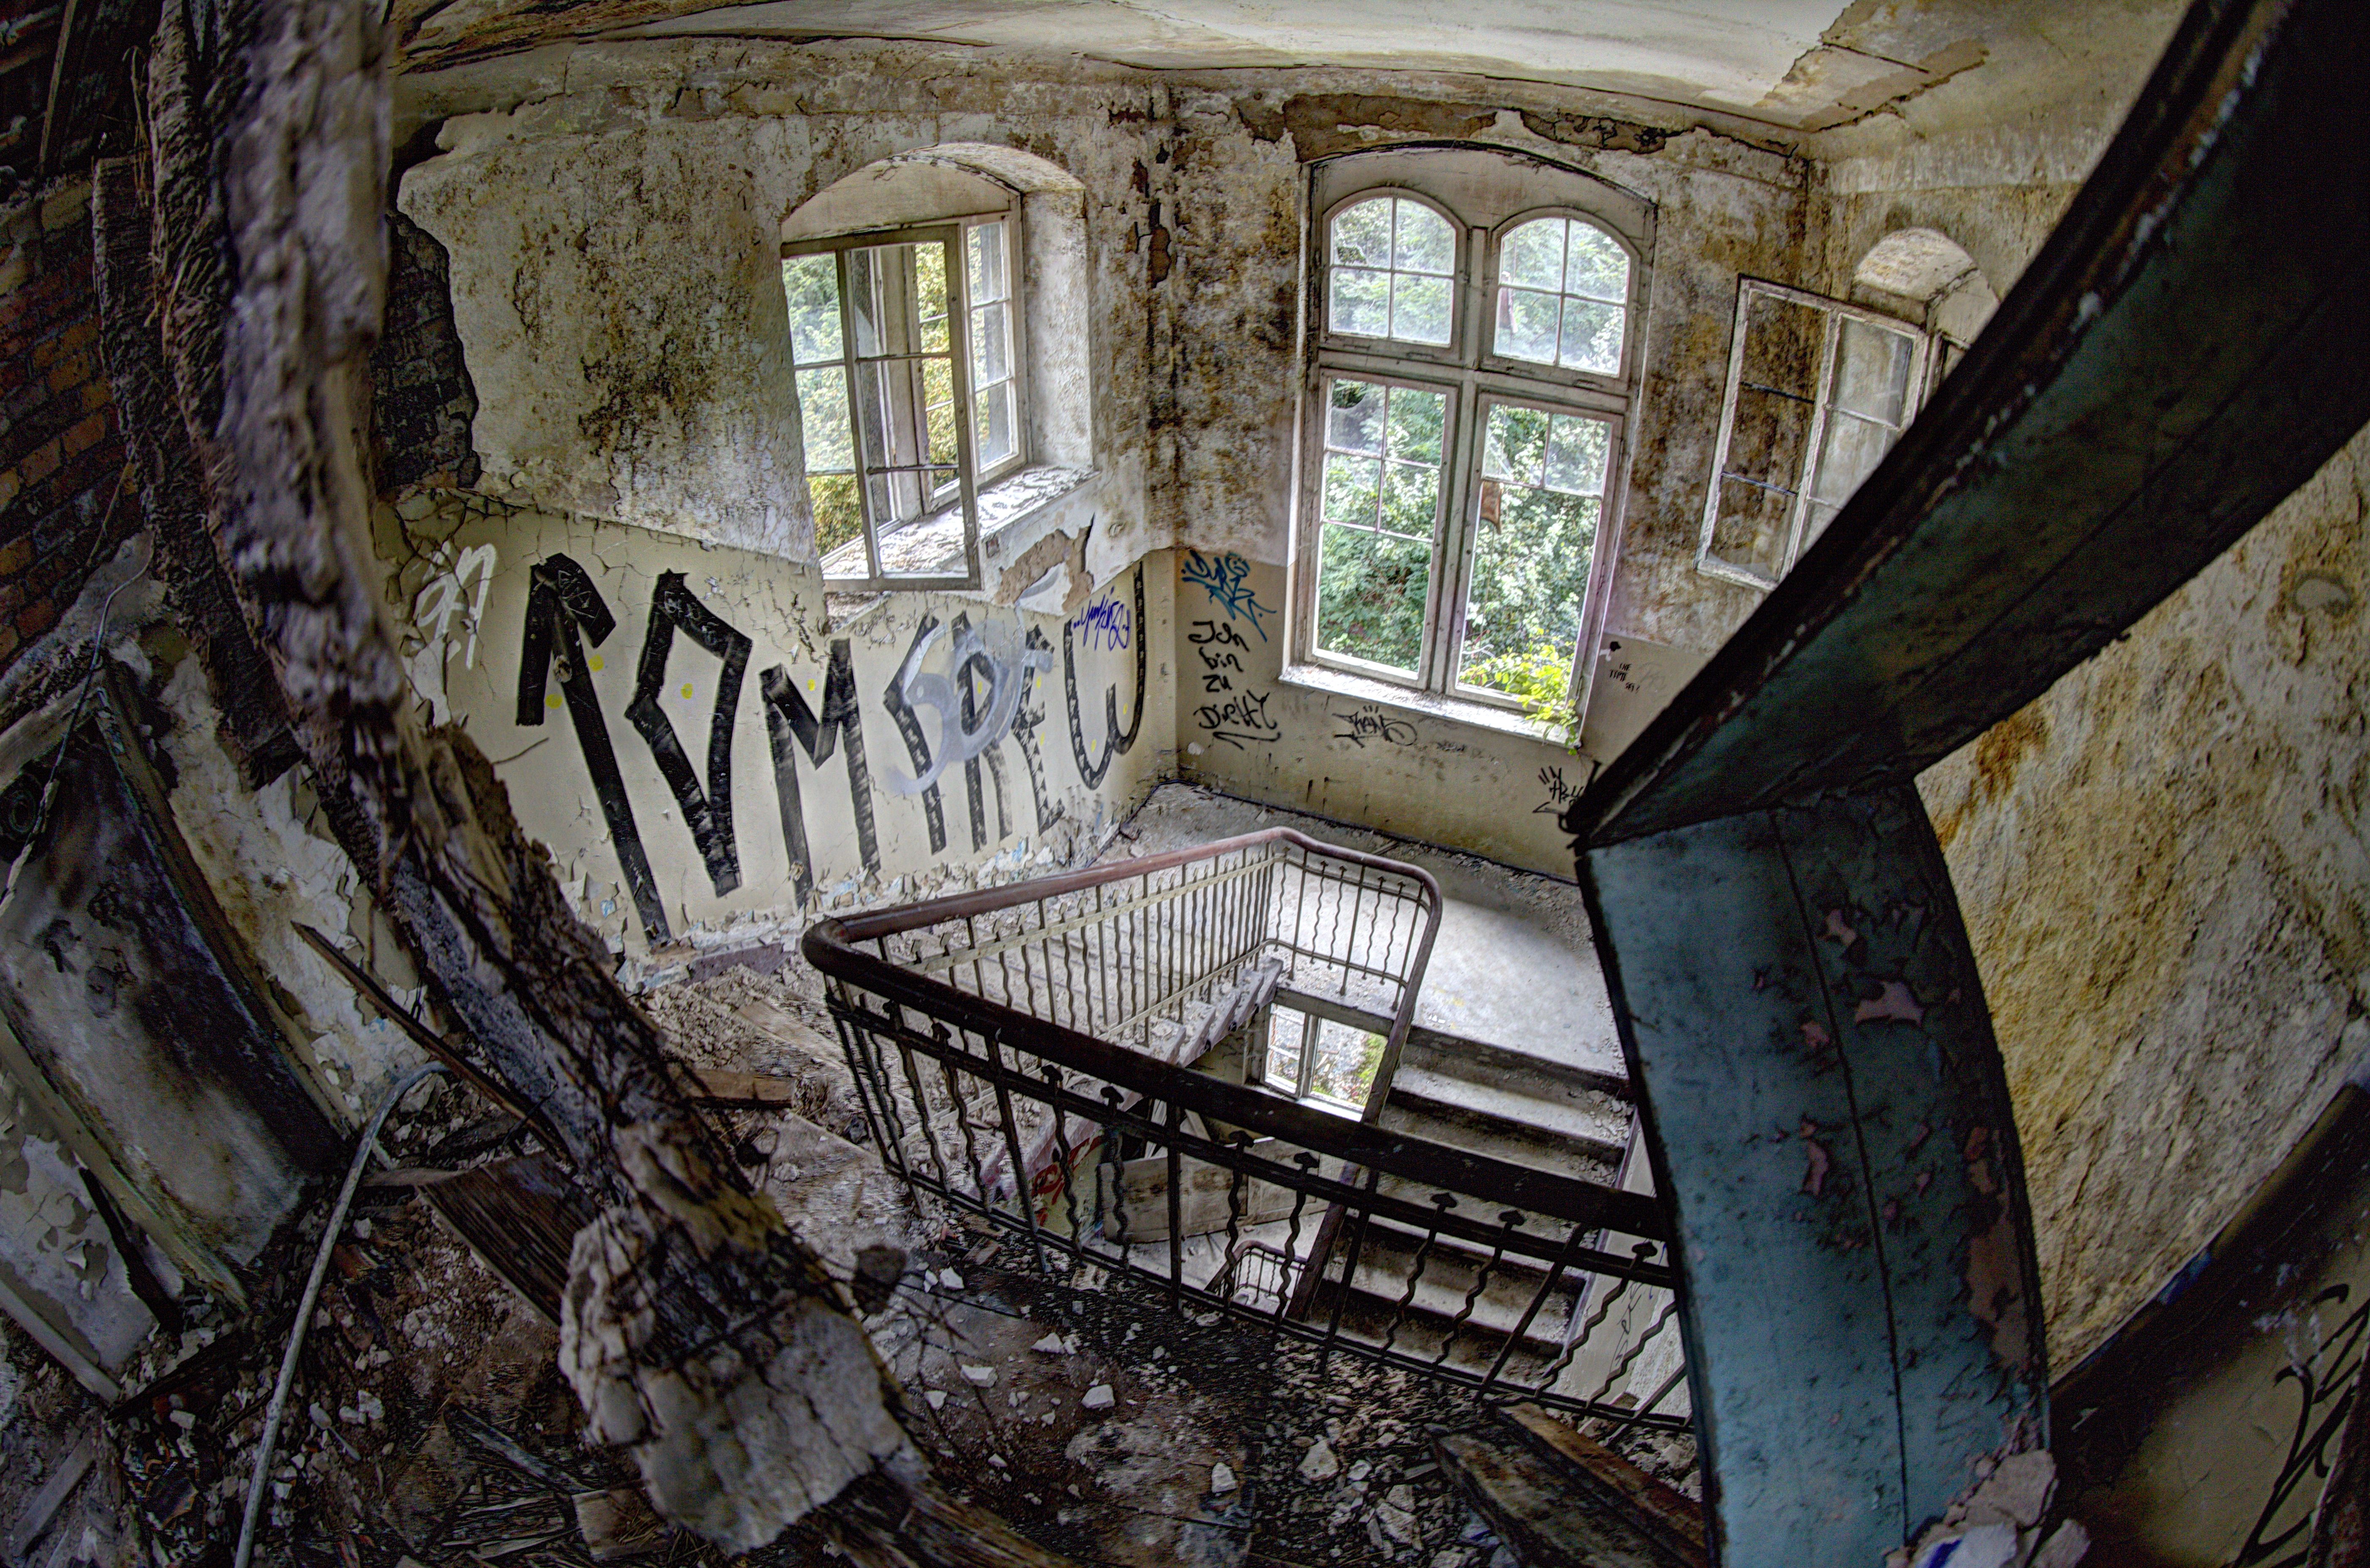
architecture, wood, house, window, alley, wall, hdr, art, cool image, ruins, copyrightfree, berlin, lostplace, bilderohnelizenz, highdynamicrange, copyrightfreepictures, ohnecopyright, i, middle ages, urban area, ancient history